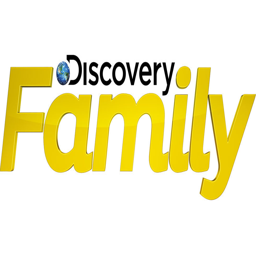
a logo for tv network .